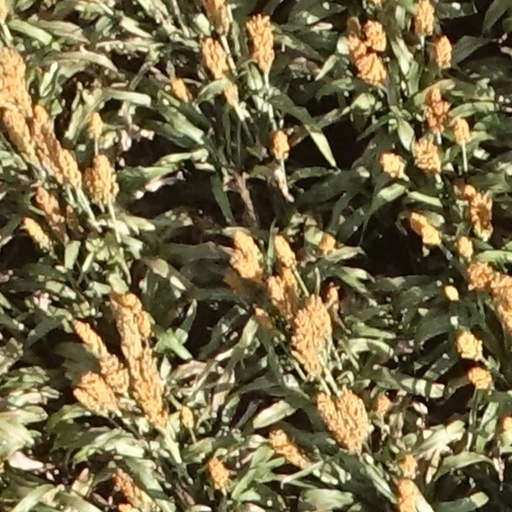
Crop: sorghum